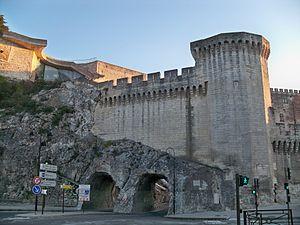
Porte du rocher des remparts d'Avignon, Vaucluse, France
Avignon est une ville du sud de la France, dans le Vaucluse, qui s'étend sur la rive gauche du Rhône. C'est l'une des rares villes françaises à avoir conservé l'intégralité de ses anciens remparts.